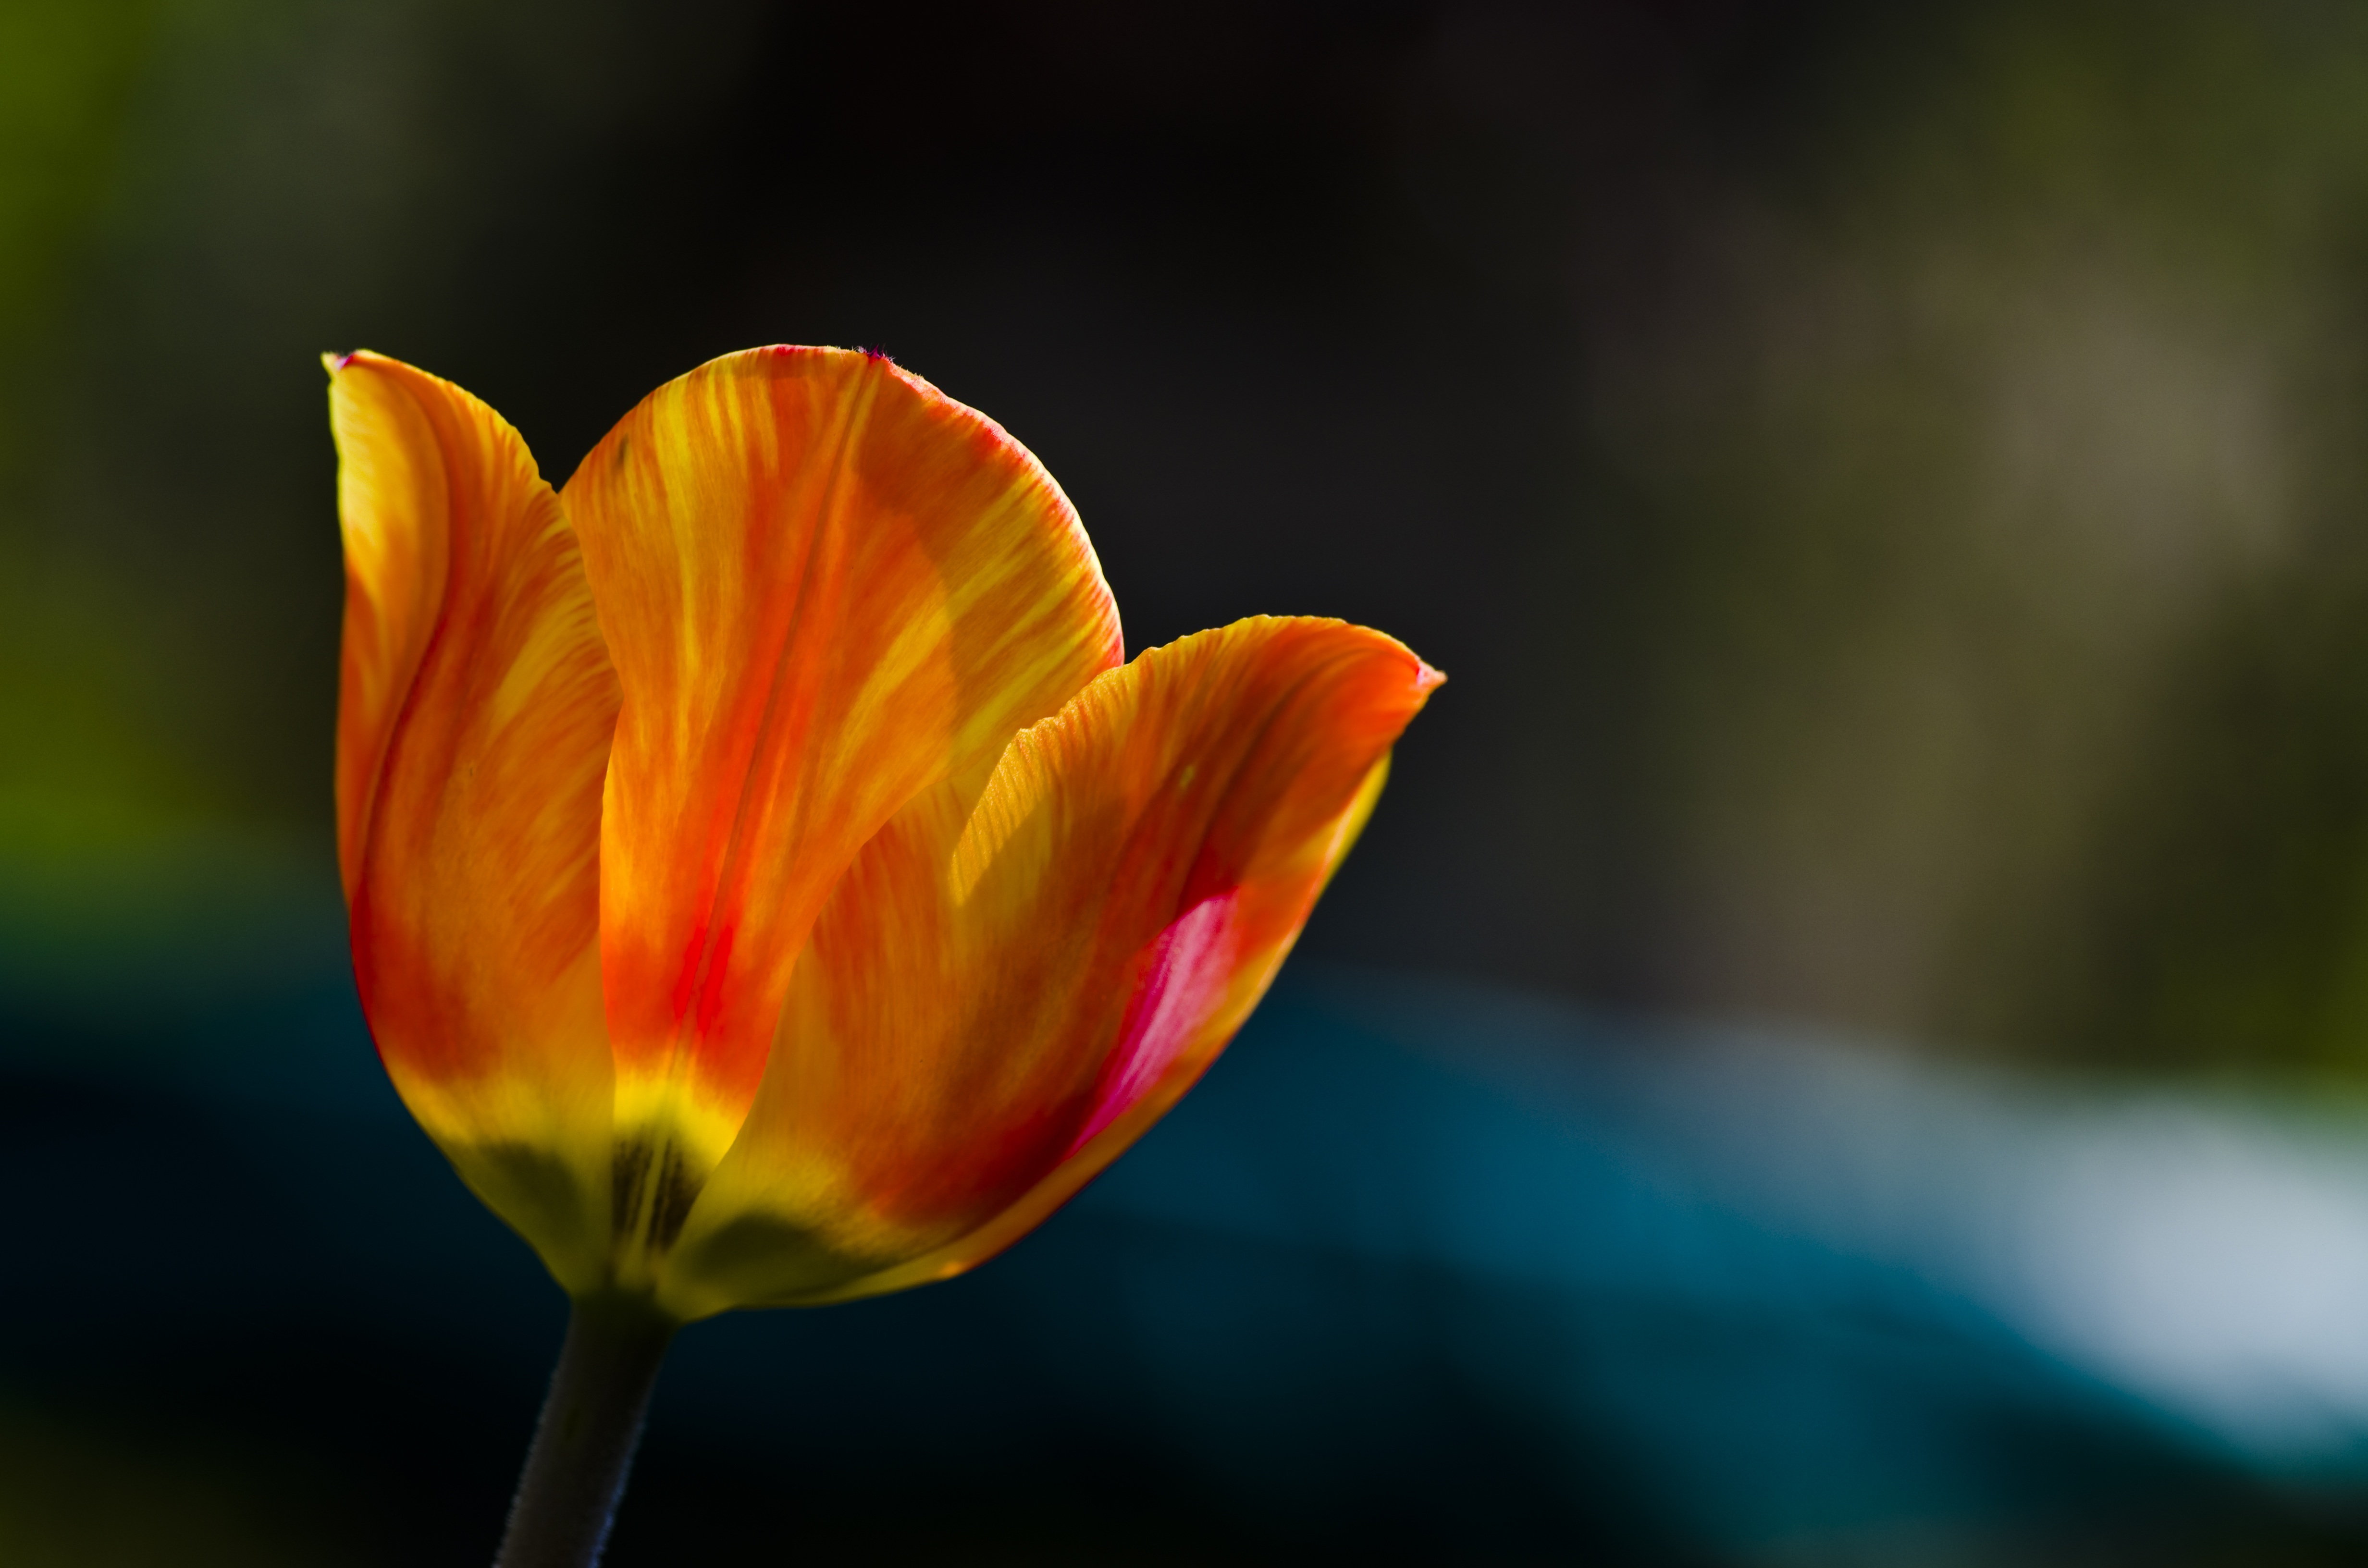
nature, blossom, plant, photography, sunlight, leaf, flower, petal, tulip, orange, spring, red, botany, yellow, close, flora, wildflower, close up, spring flower, macro photography, flowering plant, plant stem, land plant